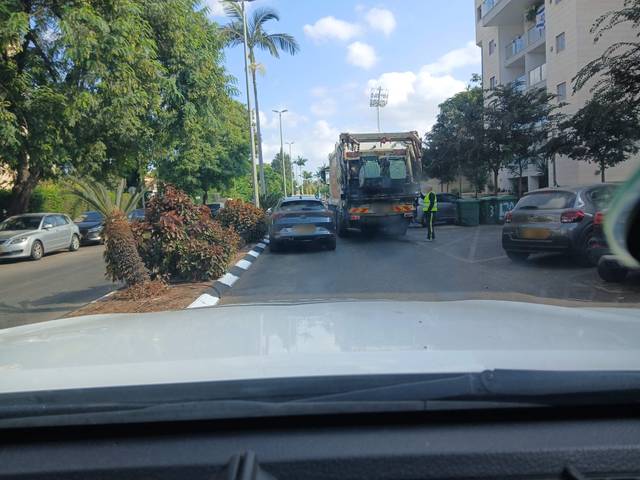
Region: Israel
Coordinates: 32.186, 34.872